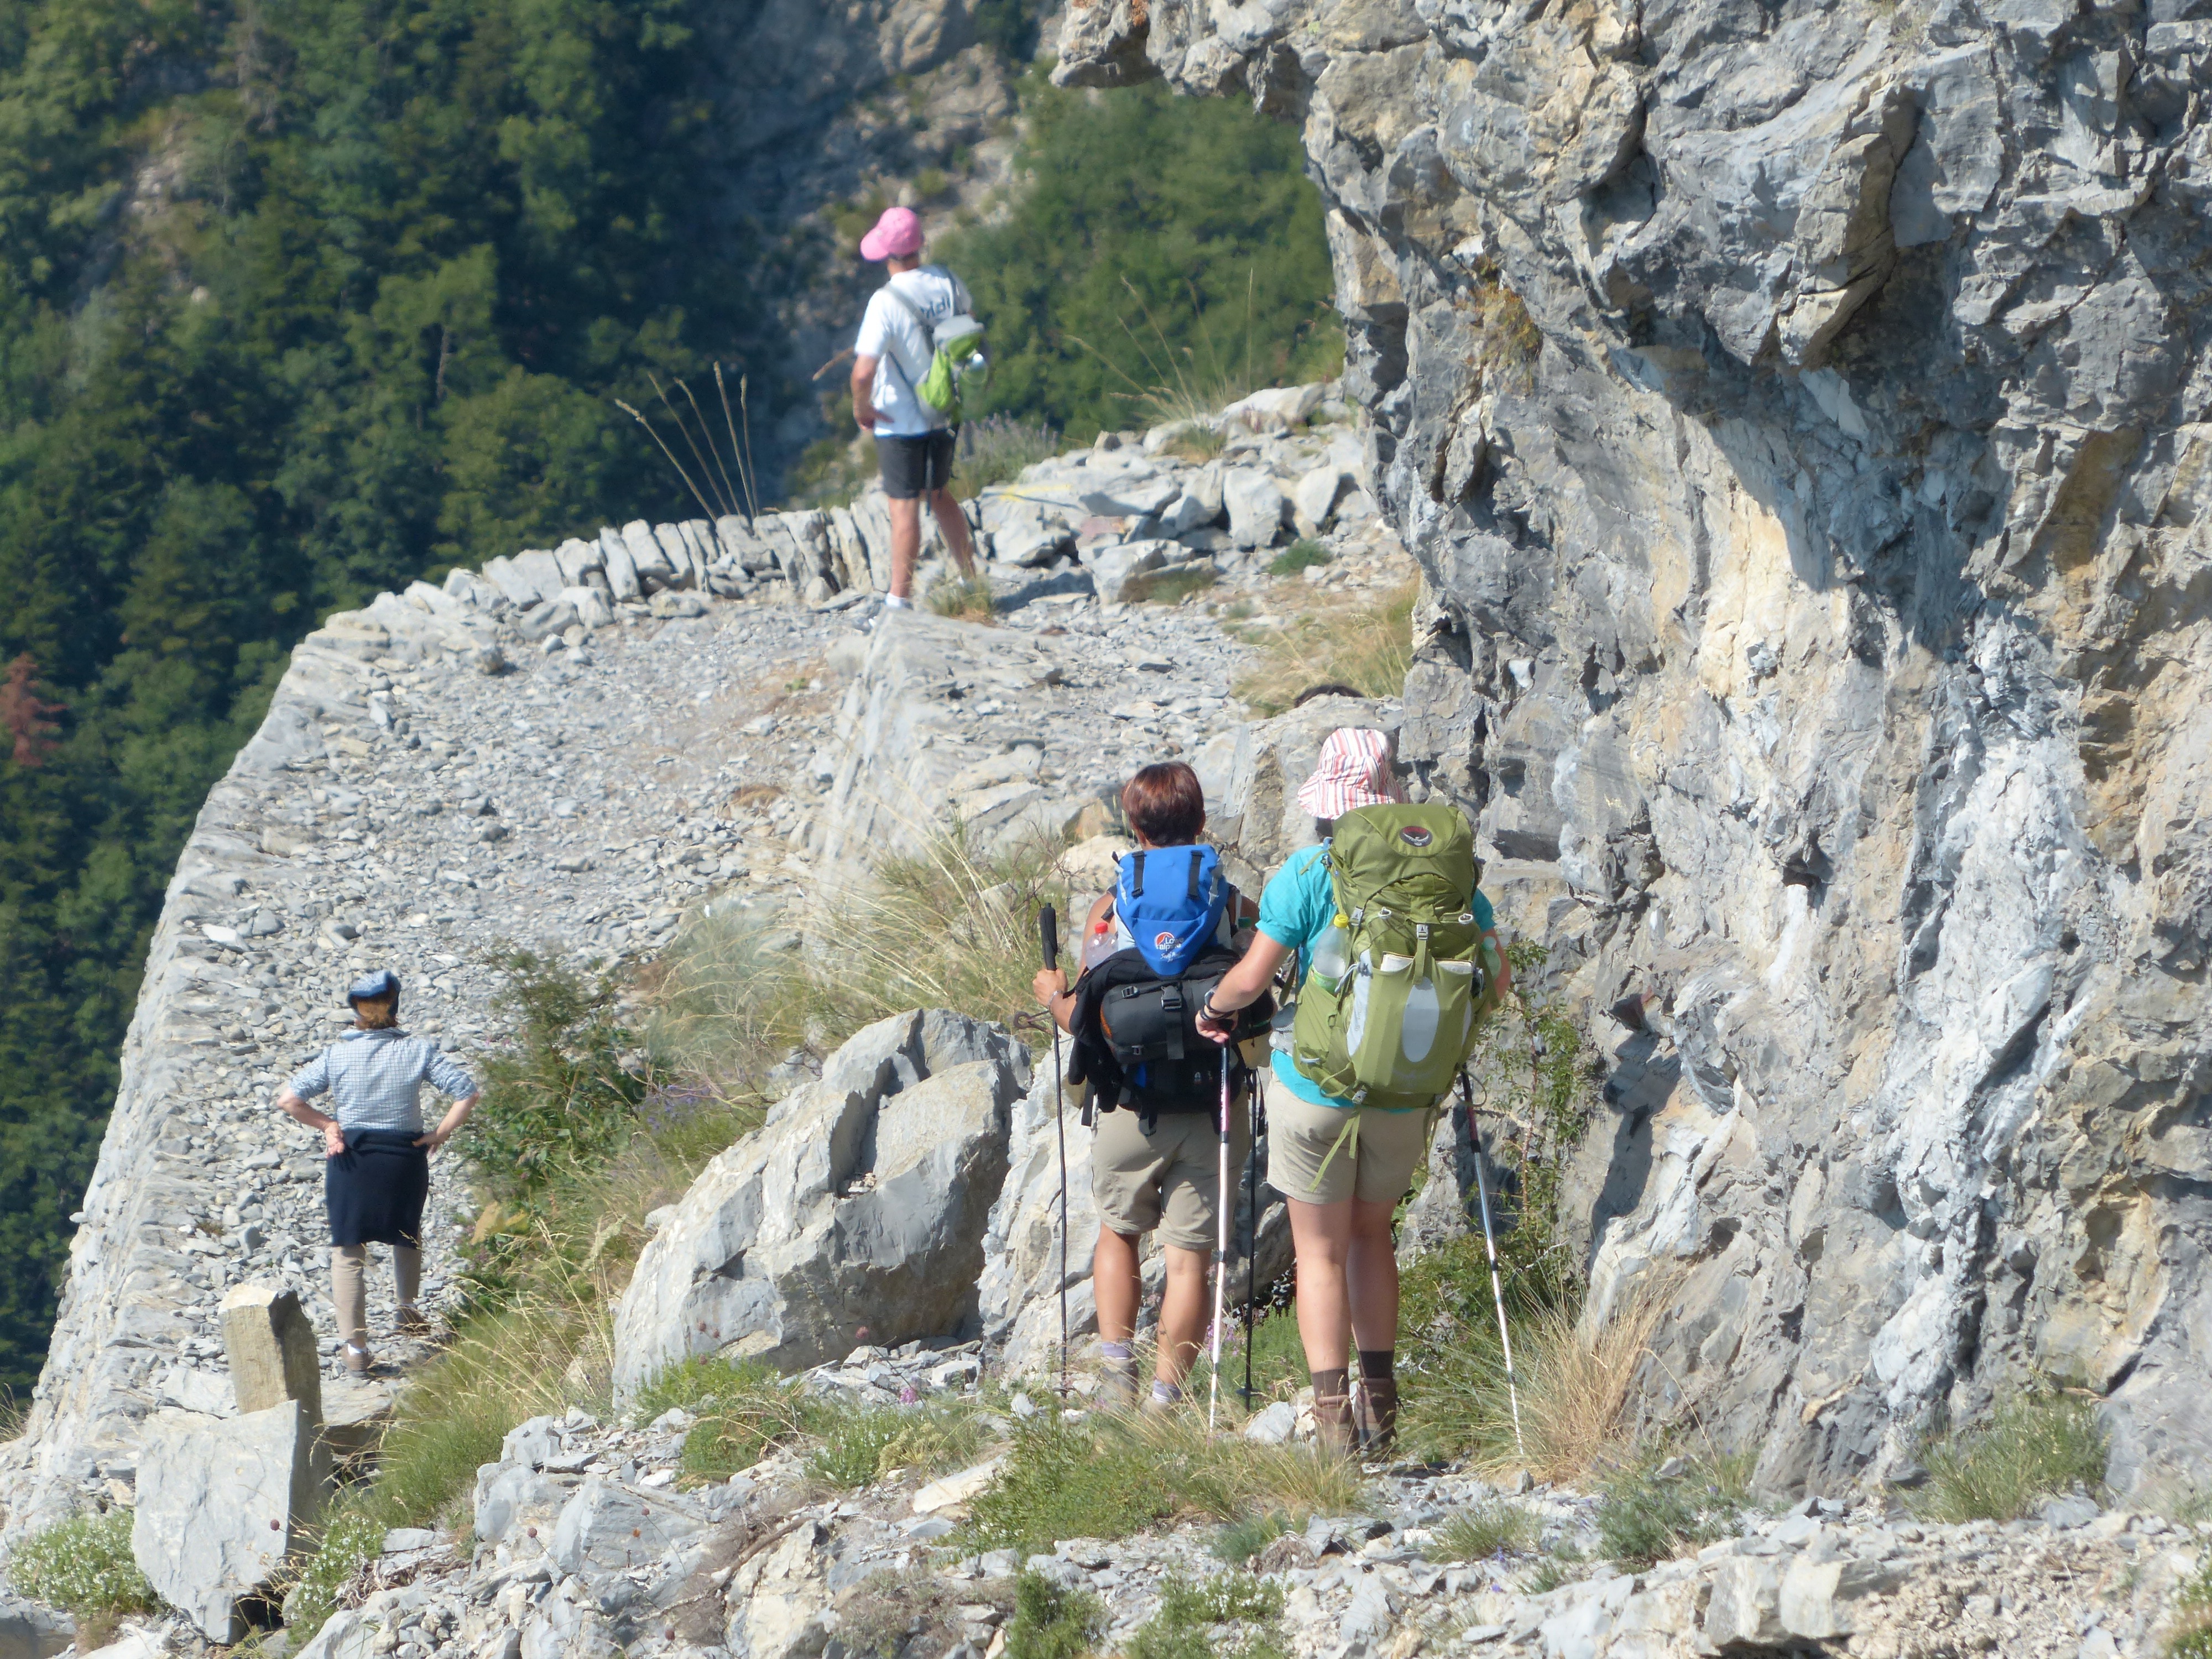
rock, walking, mountain, hiking, trail, adventure, mountain range, recreation, formation, cliff, hike, climbing, rock climbing, steep, tourism, terrain, ridge, mountaineering, geology, outcrop, alps, downhill, backpacking, ravine, boulder, escarpment, wanderer, bedrock, batholith, dike, hiking equipment, outdoor recreation, geologist, geological phenomenon, sport climbing, ar te, gta, grande traversata delle alpi, sentiero degli alpini